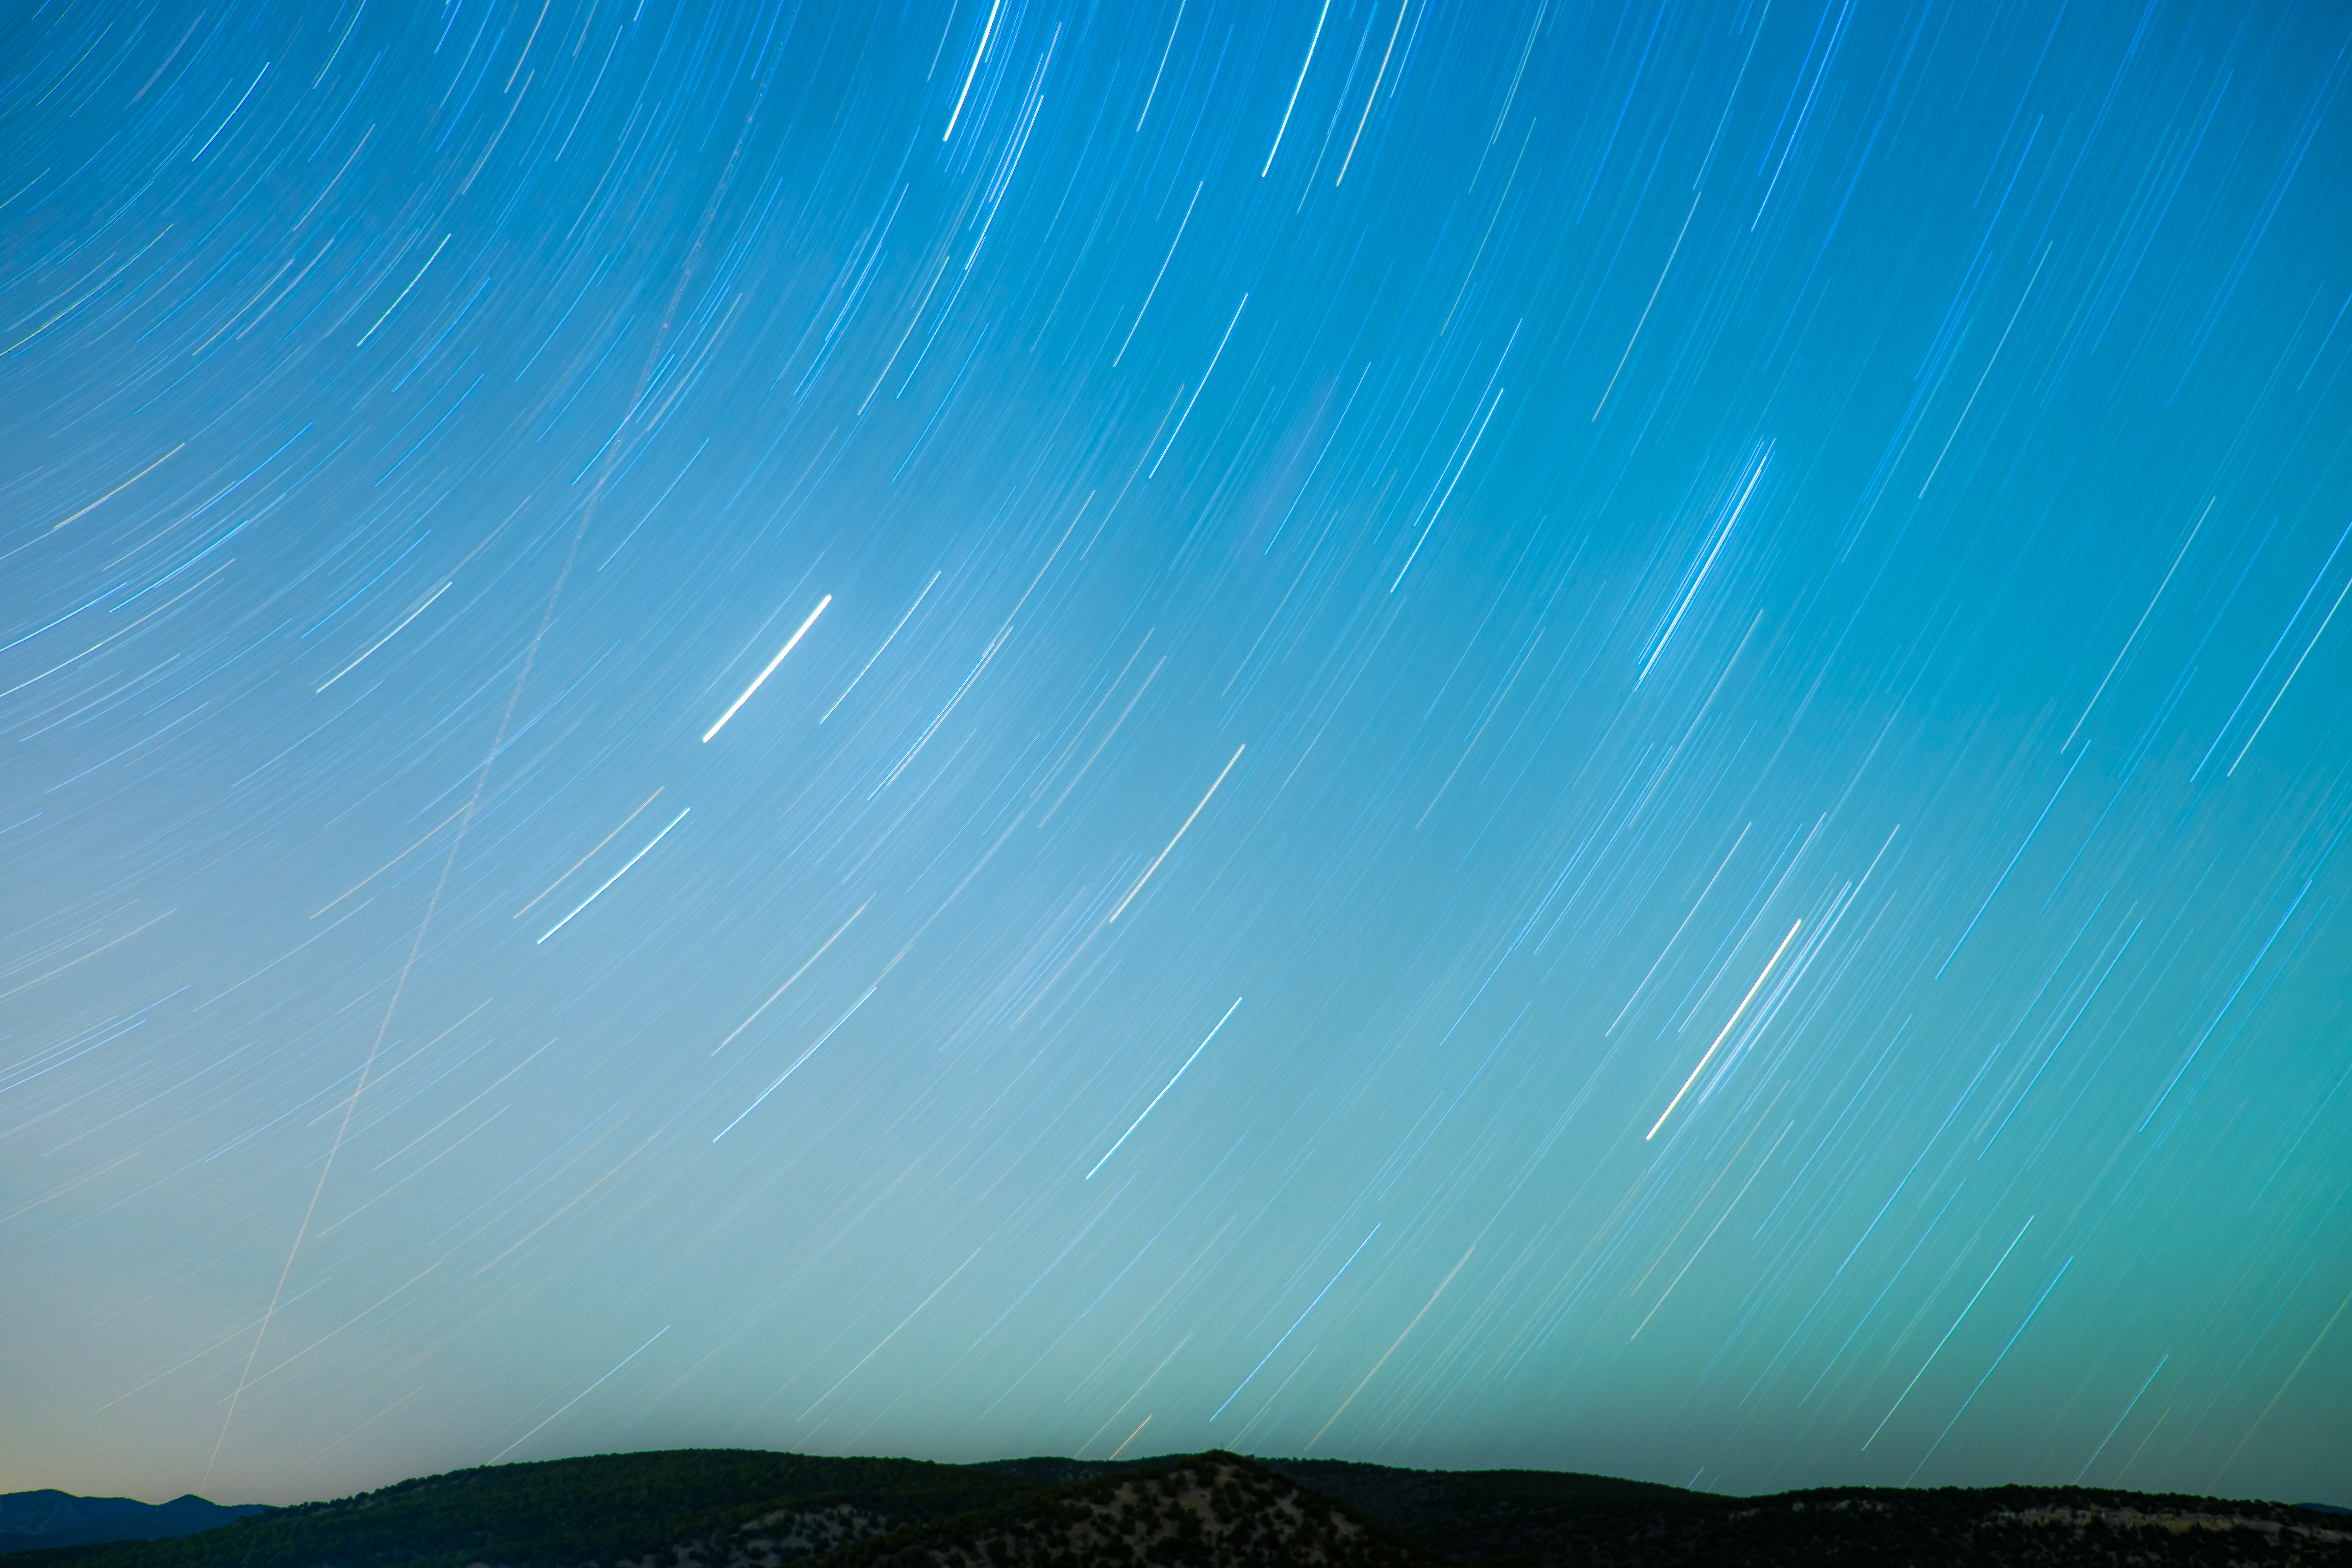
nature, horizon, sky, night, star, wave, atmosphere, blue, long exposure, stars, time lapse, astronomical object, atmosphere of earth